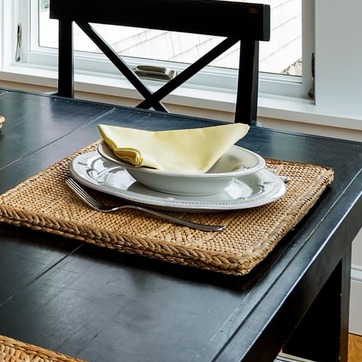
Material: ceramic